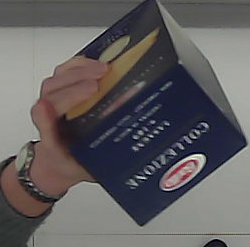
Product: barilla_lasagne